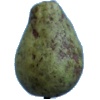
Label: Pear Stone 1